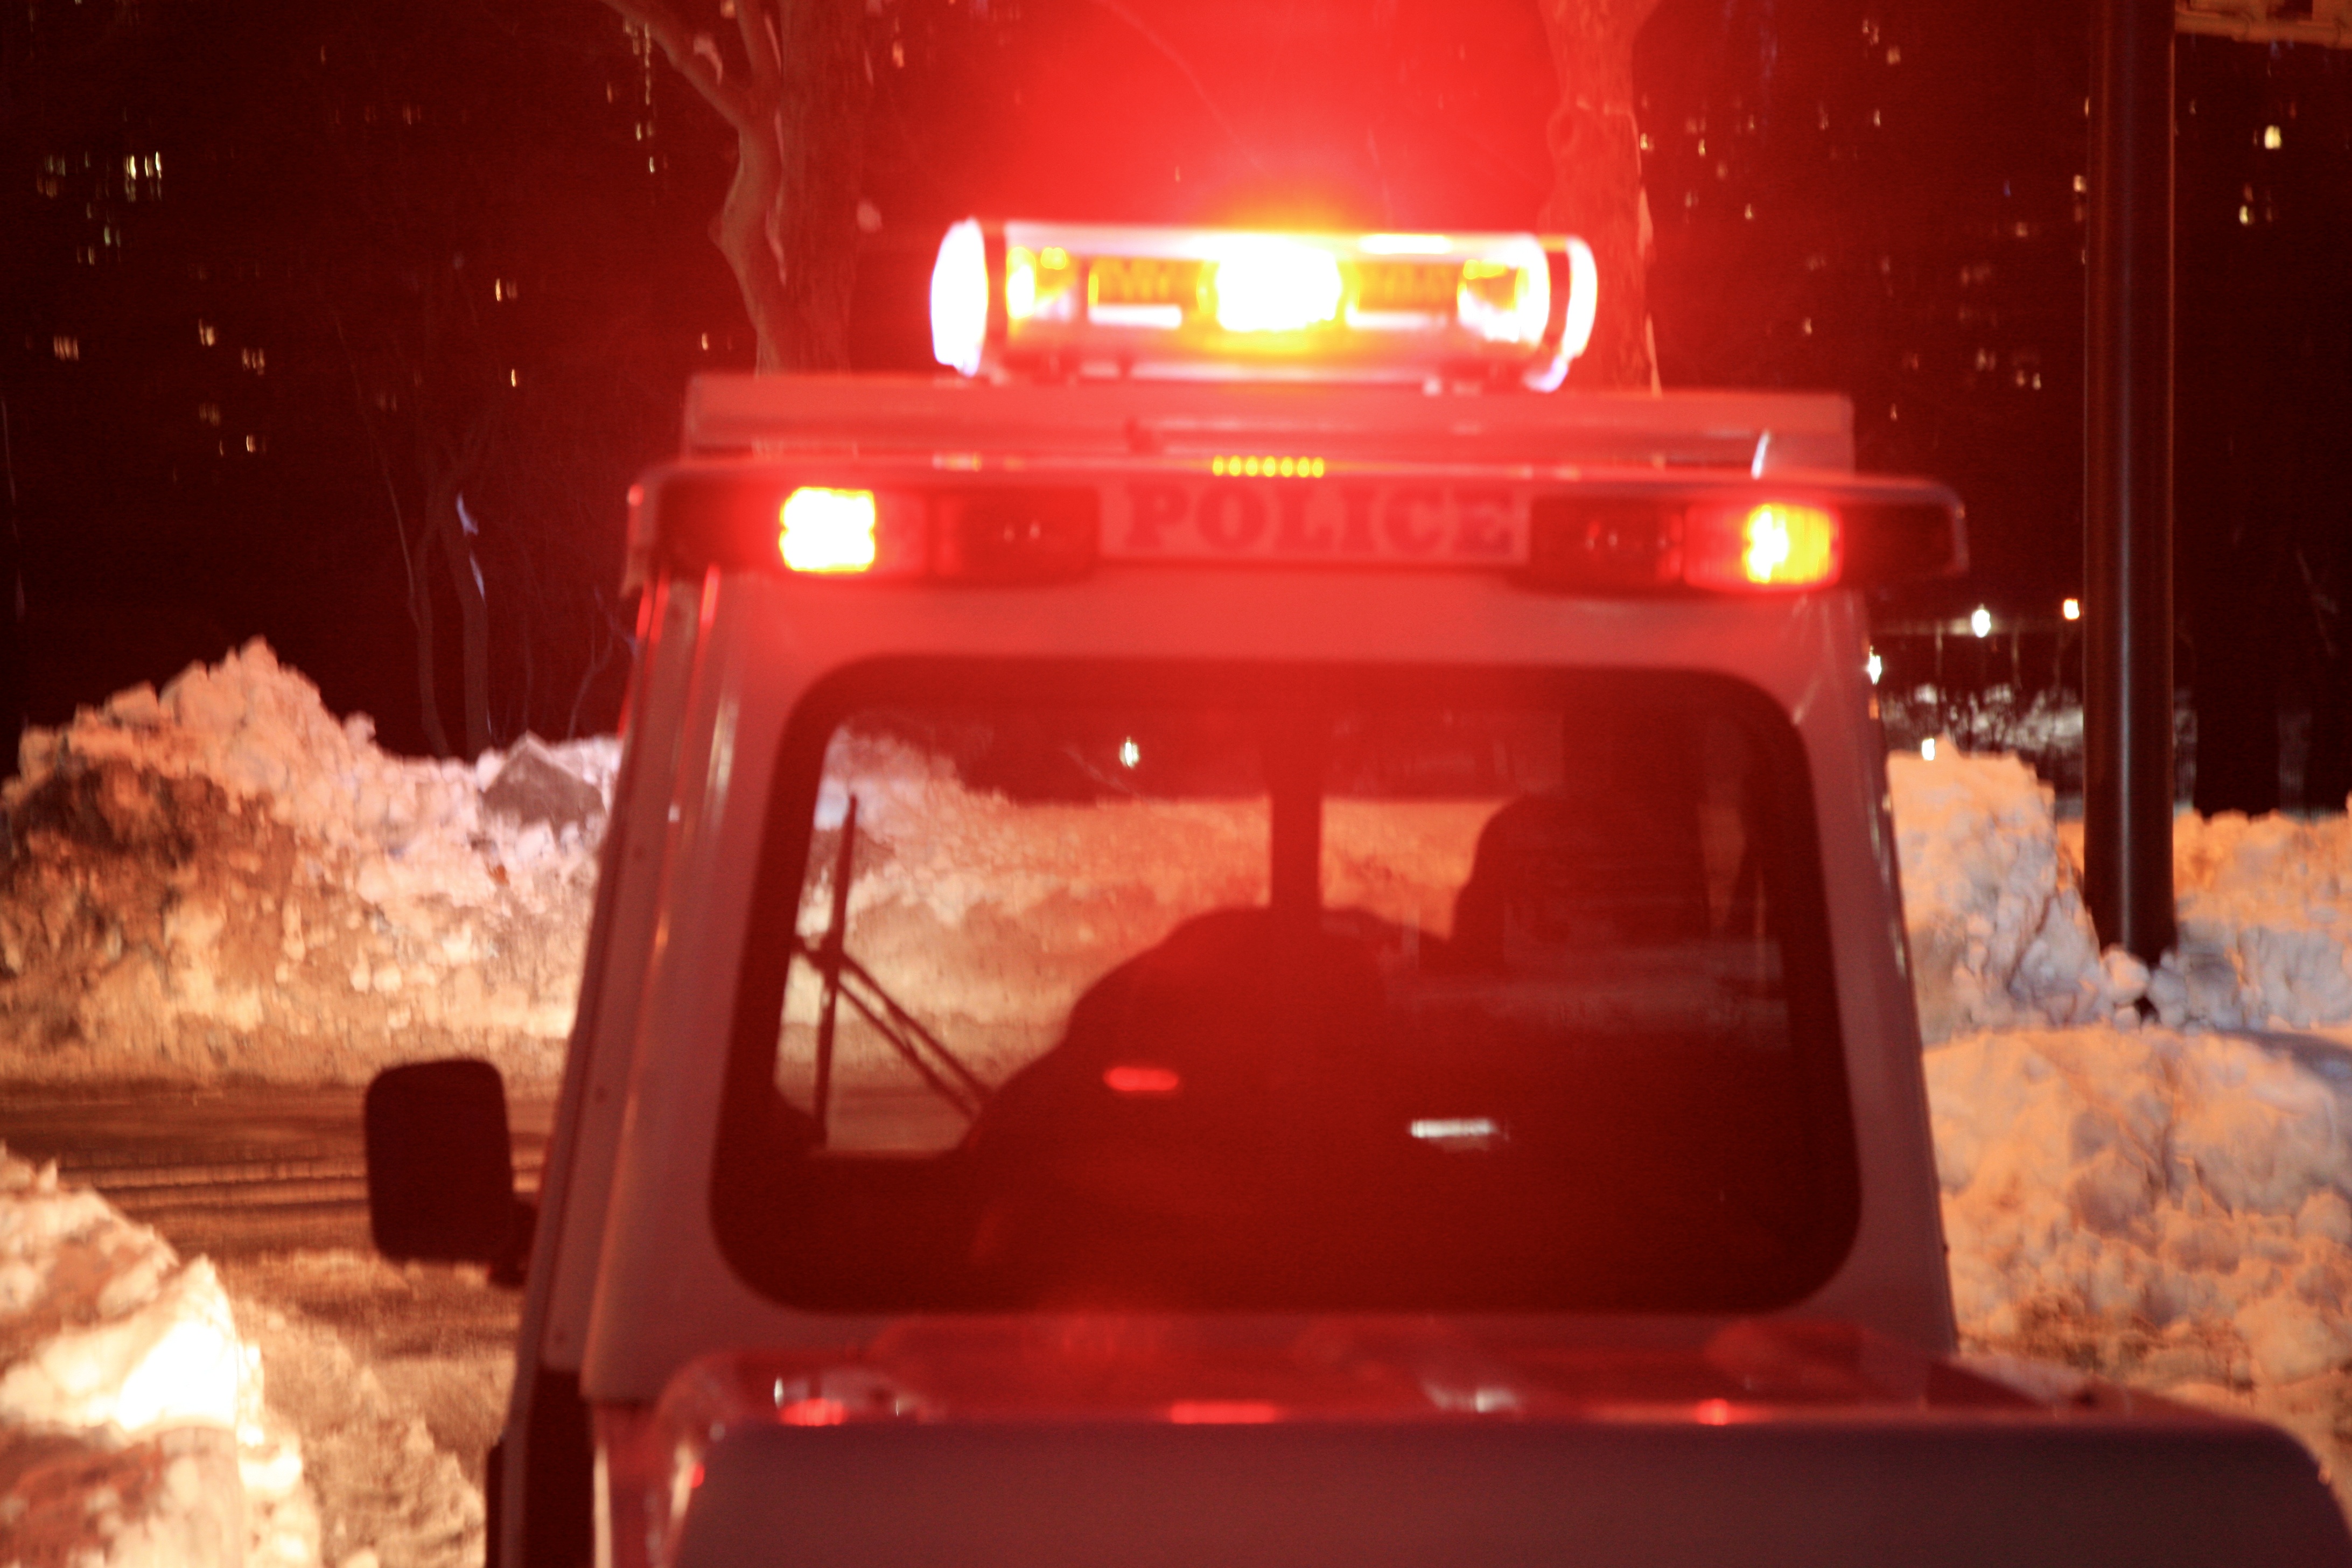
snow, light, nyc, park, lighting, bumper, newyork, newyorkcity, ny, police, centralpark, nypd, automotive exterior